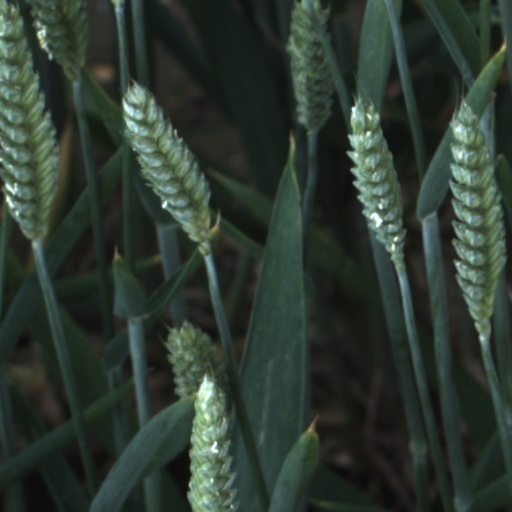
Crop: wheat